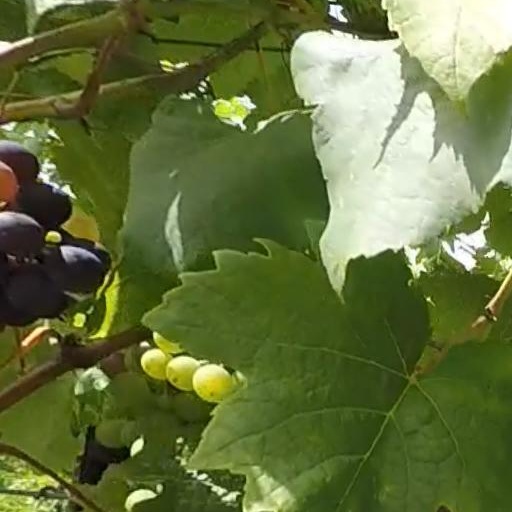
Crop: grape